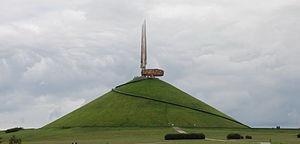
Le tertre de la gloire est un mémorial rendant hommage aux soldats de l'armée rouge et aux partisans soviétiques tombés lors de la campagne de Biélorussie, en 1944.